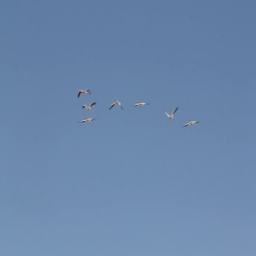
a flock of pelicans fly through the air